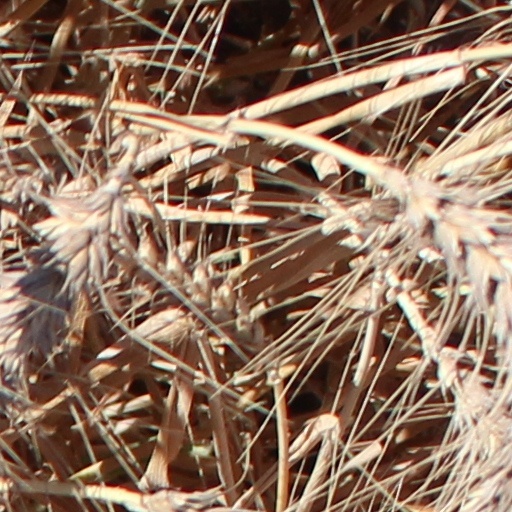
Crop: wheat